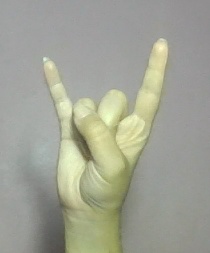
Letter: la